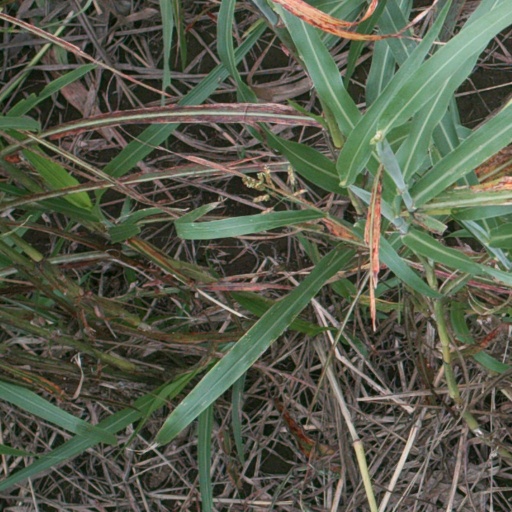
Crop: sorghum